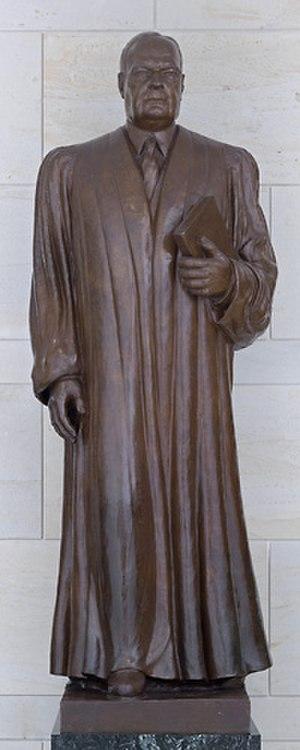
Le National Statuary Hall Collection des États-Unis d'Amérique est une collection de statues données individuellement par chacun des 50 États dans le but d'honorer deux de leurs plus honorables citoyens. Initialement située dans le Old Hall de la Chambre des représentants, une partie de la collection fut étendue autour du Capitole des États-Unis.